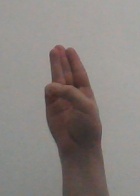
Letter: thaa